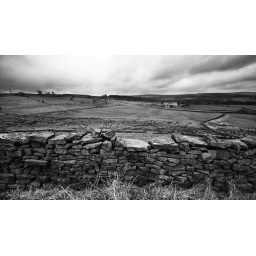
Black and white dry stone wall in Yorkshire